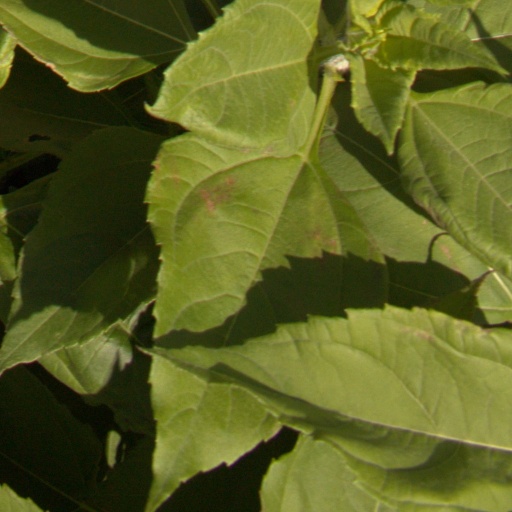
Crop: Jerusalem artichoke